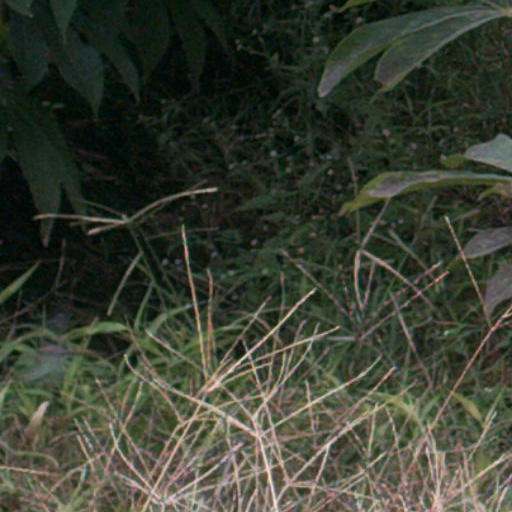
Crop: cassava